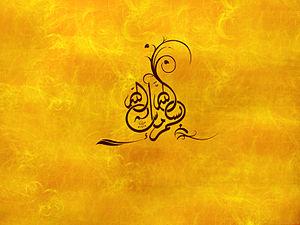
Avicenne, ou Ibn Sīnā, né le 7 août 980 à Afshéna, près de Boukhara, dans la province de Transoxiane et mort en juin 1037 à Hamadan, est un philosophe et médecin médiéval persan. Rédigeant principalement en arabe classique, il s'intéressa à de nombreuses sciences, comme l'astronomie, l'alchimie, et la psychologie.